United States Army Air Corps

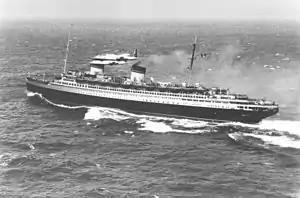
Interception of the "Rex". The navigator for the mission was 1st Lt. Curtis LeMay.

New bomber types under development clearly outperformed new pursuit types, particularly in speed and altitude, then considered the primary defenses against interception. In both 1932 and 1933, large-scale maneuvers found fighters unable to climb to altitude quickly enough to intercept attacking B-9 and B-10 prototypes, a failure so complete that Westover, following the 1933 maneuvers, actually proposed elimination of pursuits altogether.